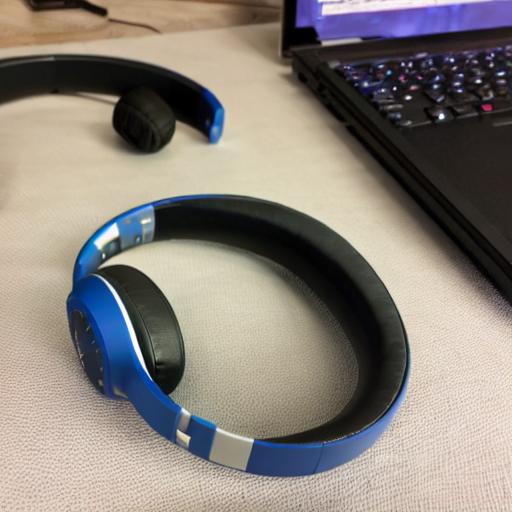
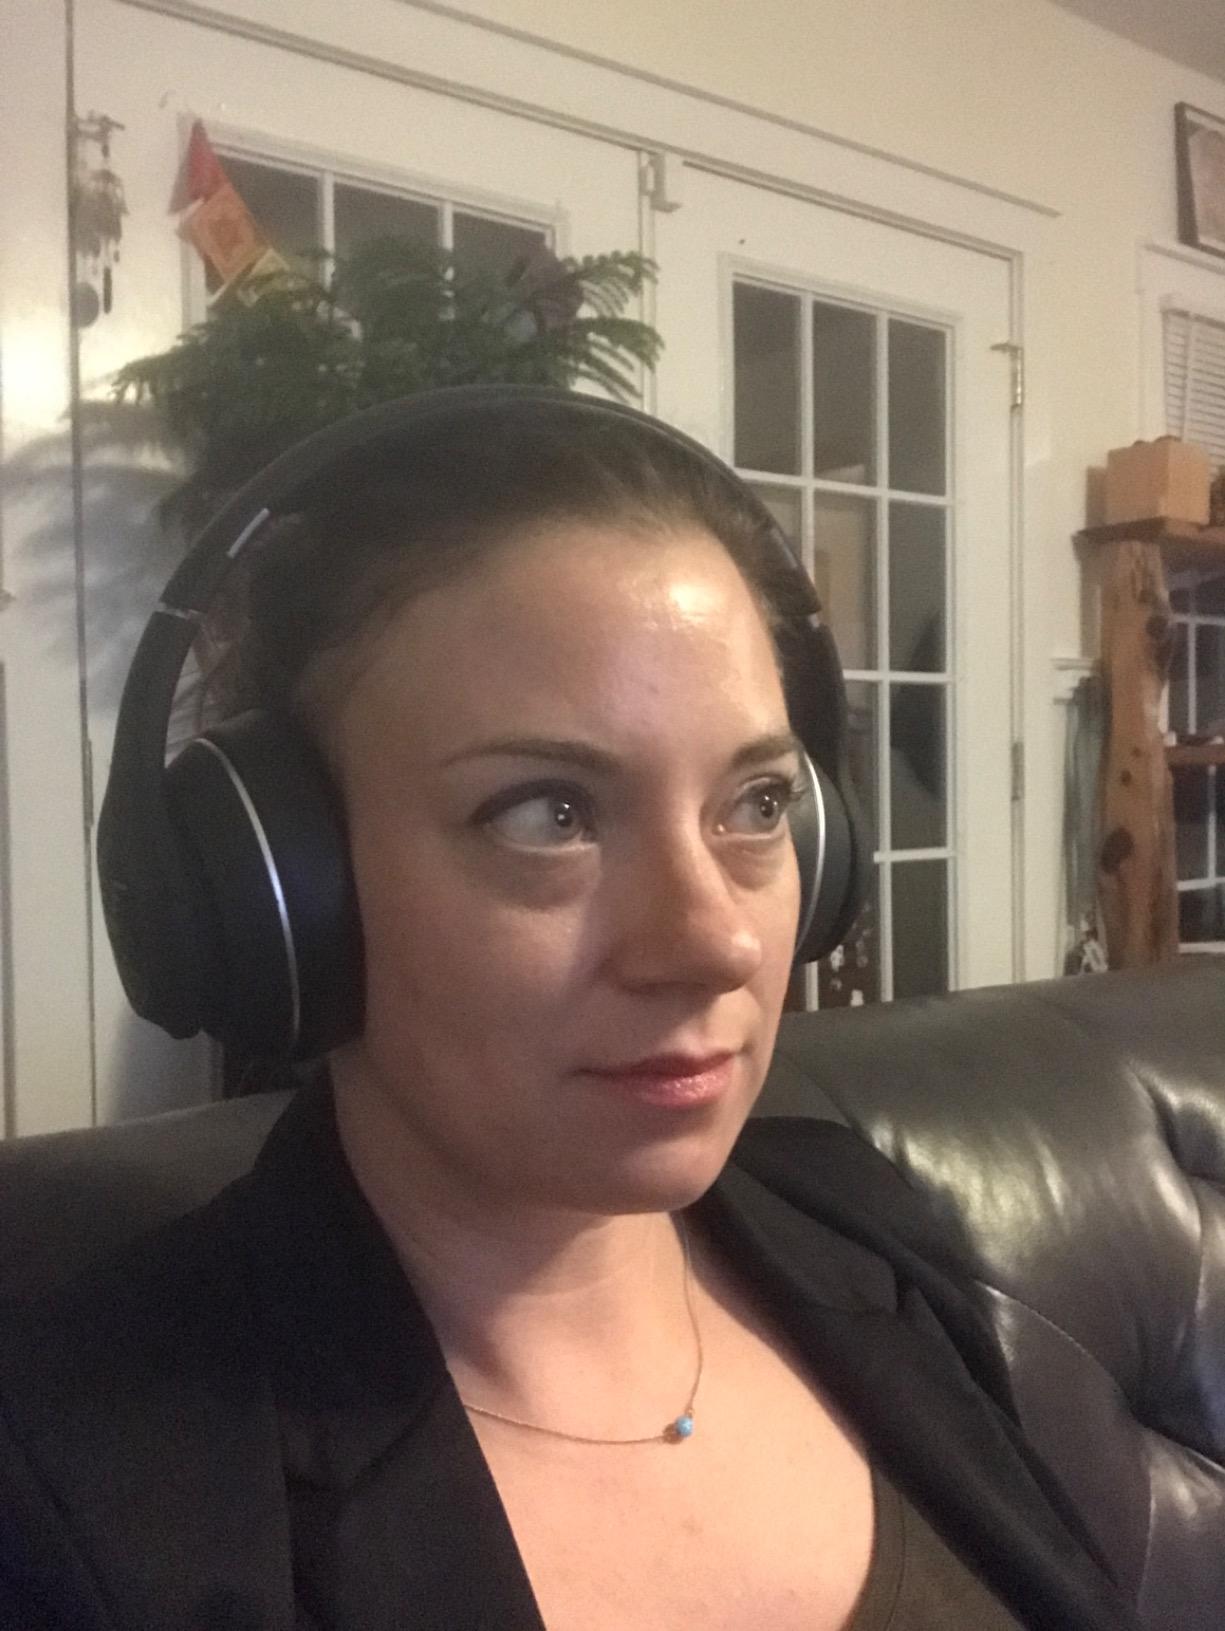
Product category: headphones
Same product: no